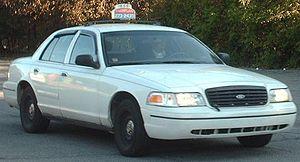
Montréal est un carrefour de l'est du Canada et du Corridor Québec-Windsor, offrant des liens aériens, routiers, ferroviaires et maritimes développés avec le reste de la province et du pays, ainsi qu'avec les États-Unis et l'Europe. Montréal est une métropole qui a pour particularité de se déployer sur un archipel au milieu du fleuve Saint-Laurent, une situation qui présente des contraintes particulières en termes de connectivité.